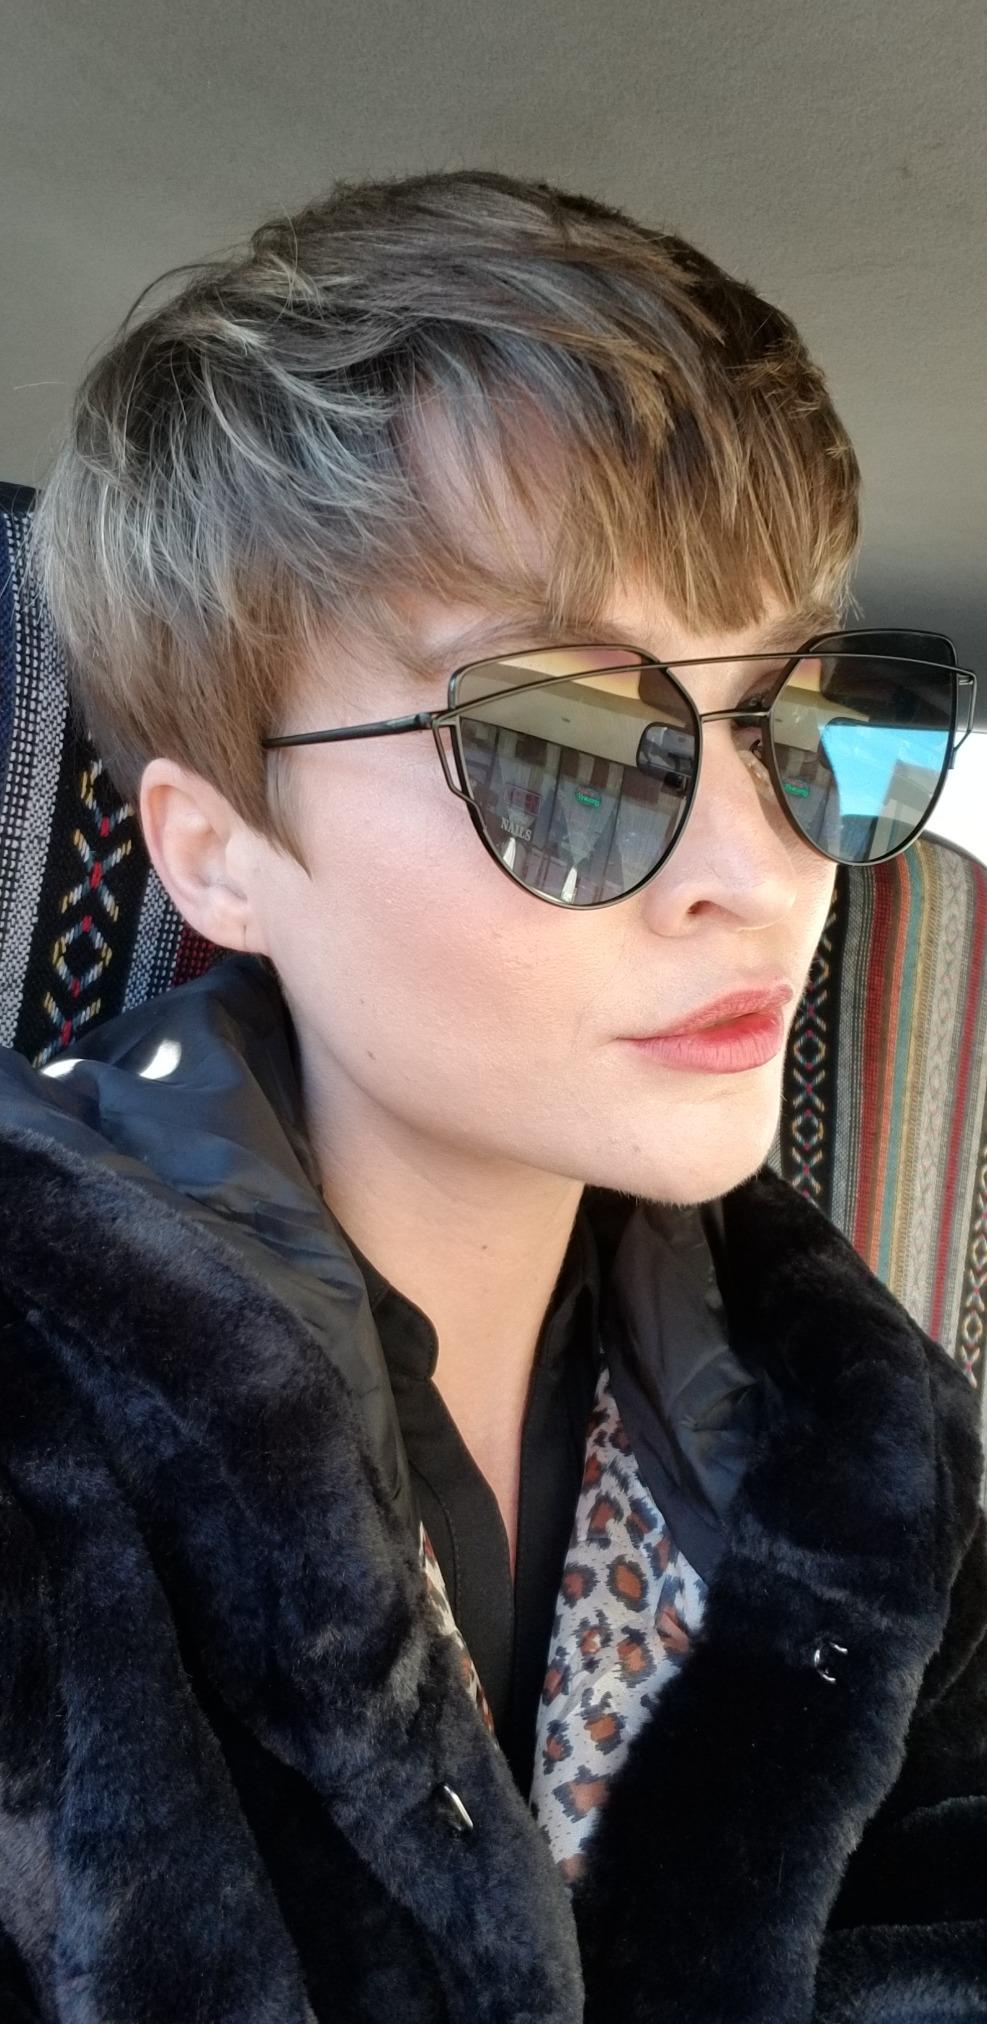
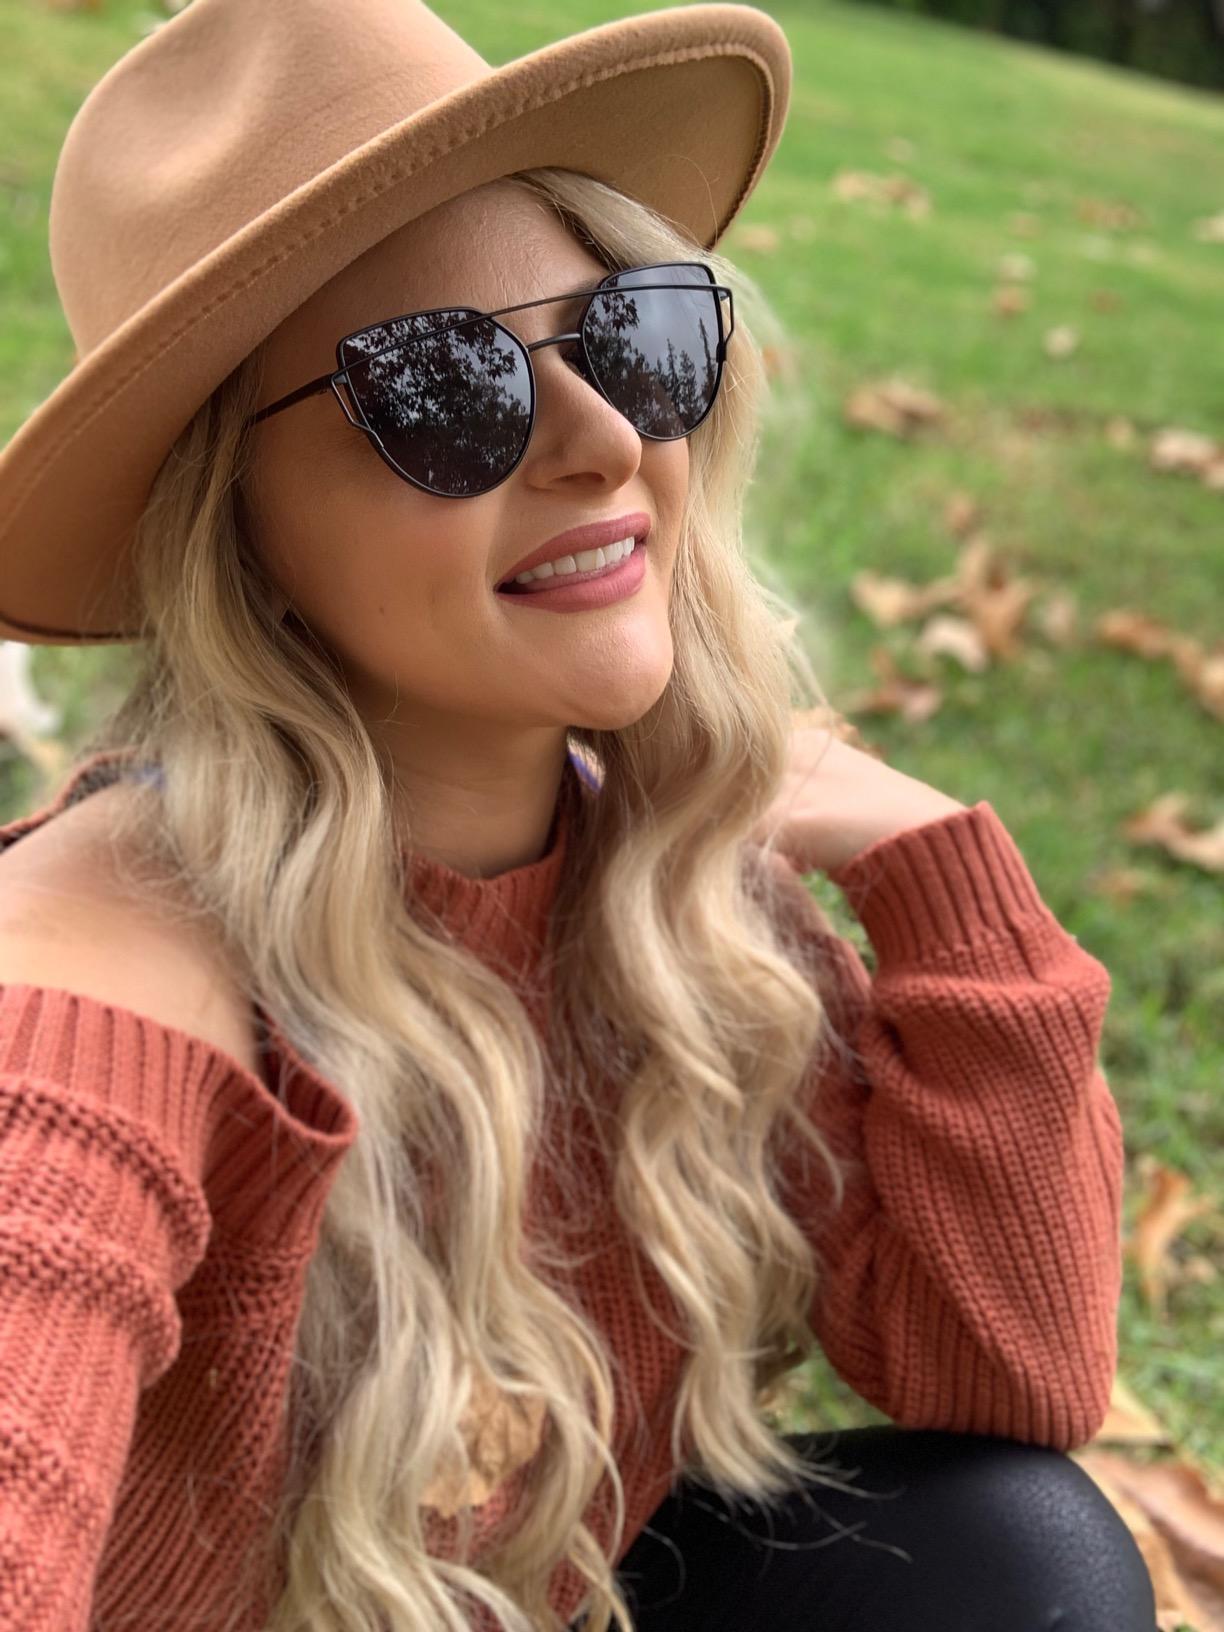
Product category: accessories_sunglasses
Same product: yes